Raymond A. Palmer

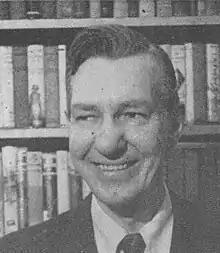
Roger Phillips Graham, a.k.a. "Rog Phillips", was hired by Palmer to write Shaver stories, intervene with fans opposed to the Shaver Mystery, and run "The Club House" column in "Amazing Stories".

Richard Shaver was a schizophrenic who had spent nearly a decade in psychiatric hospitals. In October 1943, he sent a letter to "Amazing Stories" claiming secret knowledge of two underground races (the "Deros" and "Teros") manipulating humanity. He had even deciphered "Mantong", an ancient alien "mother tongue" from which all modern languages were descended (a barely-concealed version of the modern English alphabet). Palmer famously rescued the letter from a wastebasket, where assistant editor Harold Browne had tossed it. He sensed that Shaver's ramblings could be turned into an excellent series of science fiction stories, and asked Shaver to send him a story.